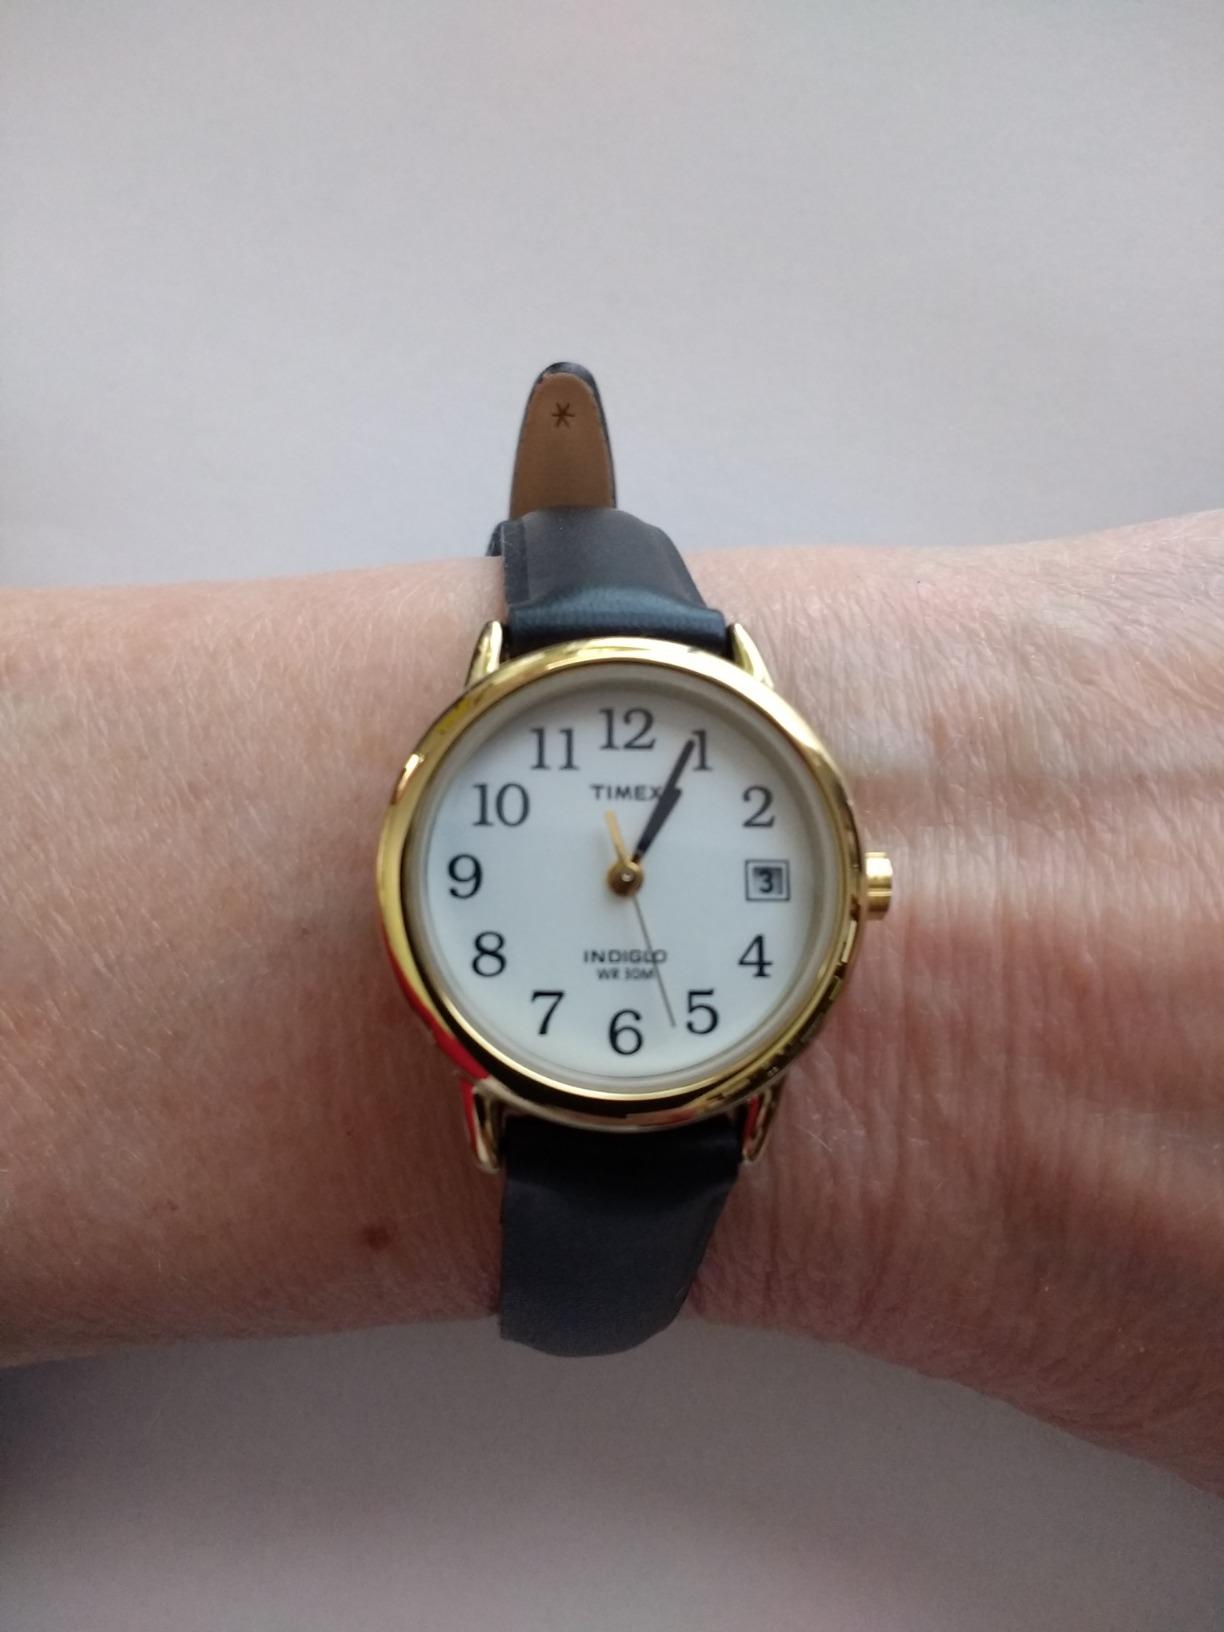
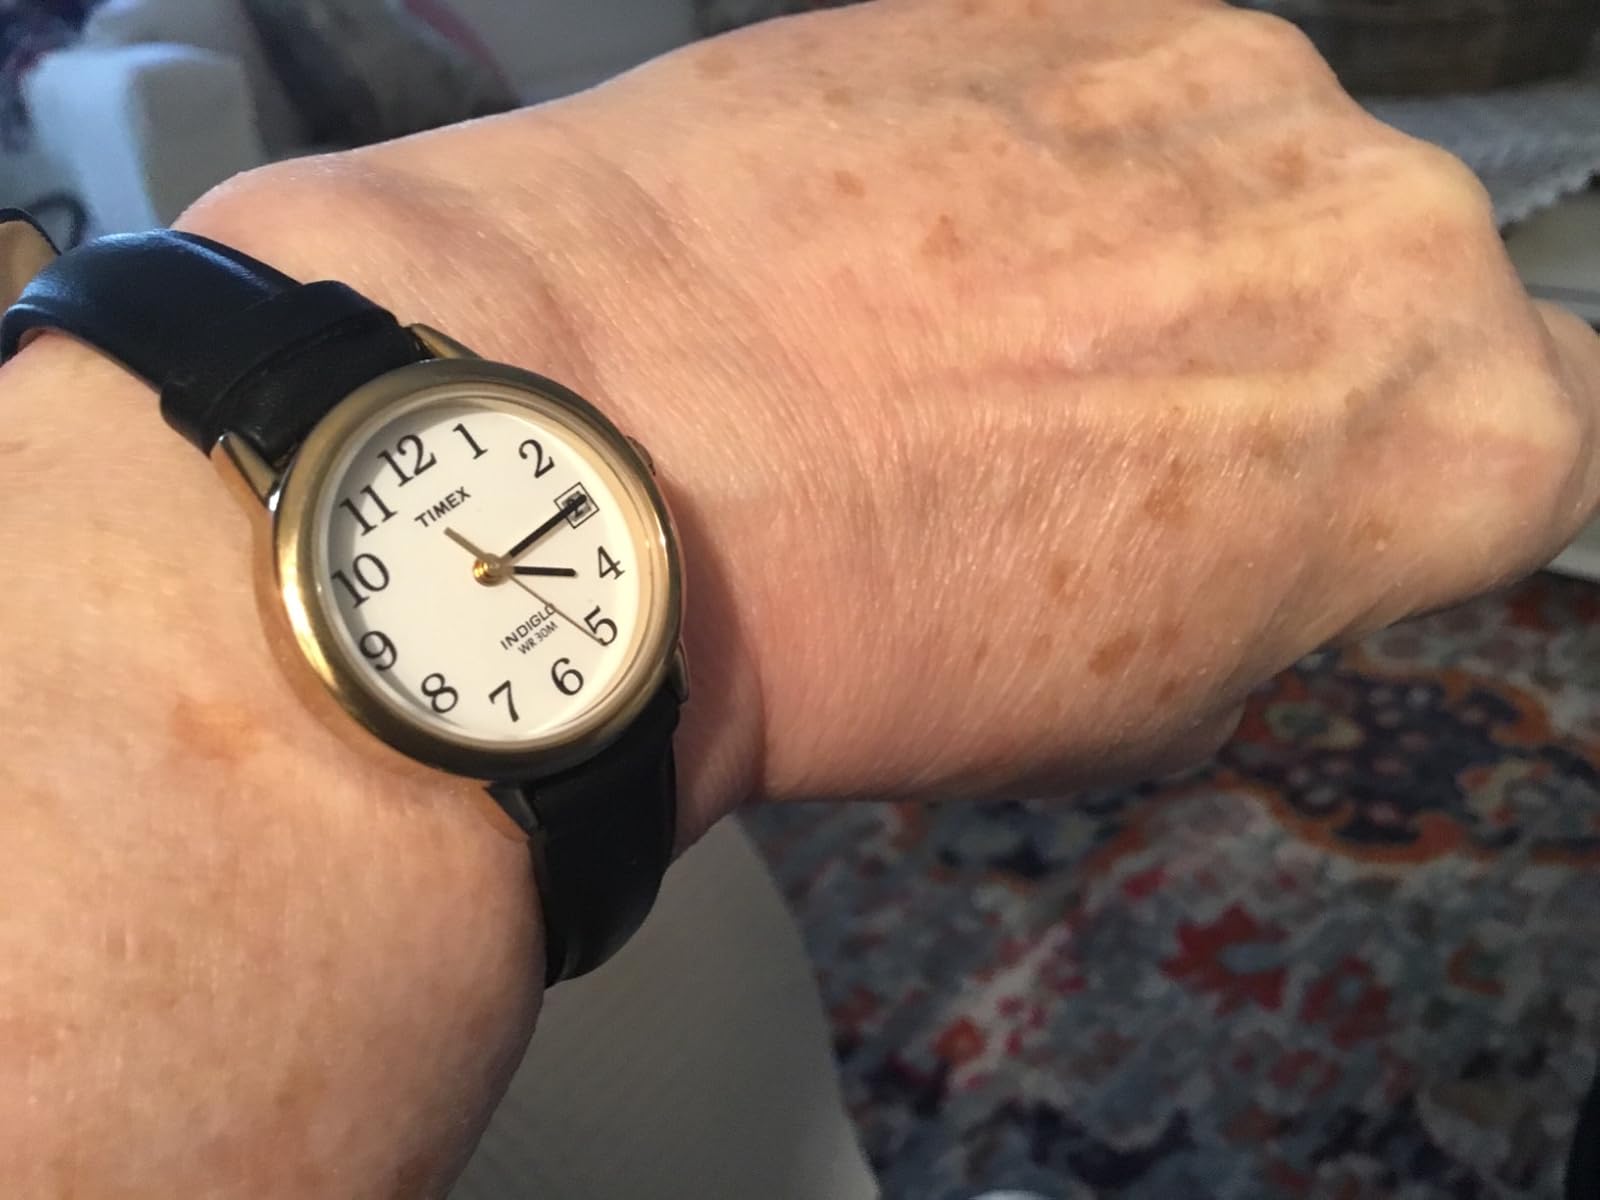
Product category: accessories_watch
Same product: yes